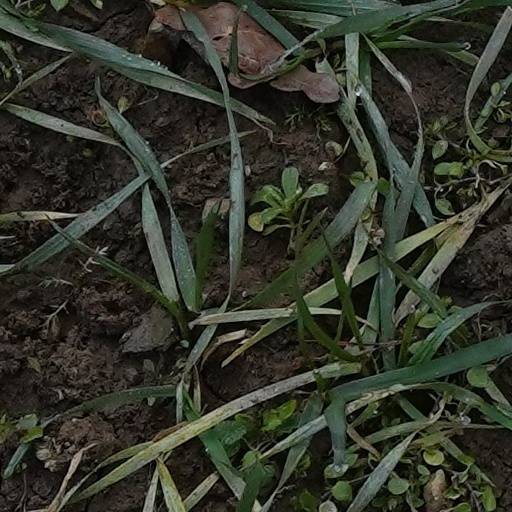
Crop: wheat